William Des Vœux

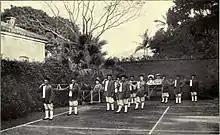
Des Vœux with his daughter on sedan chairs in Hong Kong

Des Vœux served as the tenth Governor of Hong Kong from 1887 to 1891. This was the last post he held in the Colonial Services. During his tenure the Peak Tram began operation in 1888, providing relatively affordable transportation for people living on The Peak. Des Vœux segregated the Peak together with effectively all the elevated areas of Hong Kong Island from crowded Chinese-style tenements by enacting the European District Reservation Ordinance in November of that year. A year before he left office, the newly established Hong Kong Electric Company began providing electricity to Hong Kong Island.